The Amazing Colossal Man

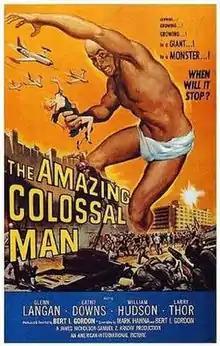
Theatrical release posterby Albert Kallis

The Amazing Colossal Man (also known as The Colossal Man) is a 1957 American black-and-white science fiction film from American International Pictures. Produced and directed by Bert I. Gordon, it stars Glenn Langan, Cathy Downs, William Hudson, and Larry Thor. It is an uncredited adaptation of Homer Eon Flint's 1928 short science fiction novel "The Nth Man". AIP theatrically released it as a double feature with "Cat Girl".